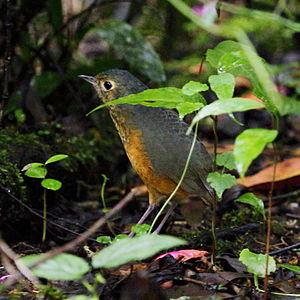
La Grallaire de Natterer, Hylopezus nattereri, est une espèce d'oiseaux de la famille des Grallariidae vivant en Amérique du Sud. L'espèce est décrite par le zoologiste brésilien Pinto en 1937.